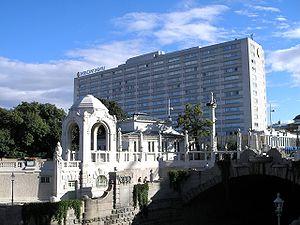
InterContinental est une marque d'hôtels de luxe internationale, qui fait aujourd'hui partie de la famille de marques du groupe hôtelier InterContinental Hotels Group. En 2005, 200 hôtels dans 75 pays portent la marque InterContinental.